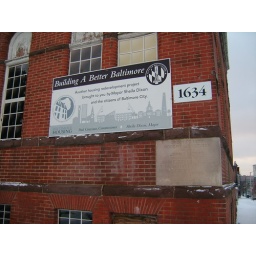
This sign had to be put some time within the last year, the building is on good shape.